Hyperbolic space

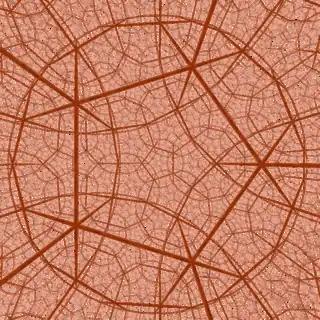
A perspective projection of a dodecahedral tessellation in H.Four dodecahedra meet at each edge, and eight meet at each vertex, like the cubes of a cubic tessellation in "E"

In mathematics, hyperbolic space of dimension "n" is the unique simply connected, "n"-dimensional Riemannian manifold of constant sectional curvature equal to −1. It is homogeneous, and satisfies the stronger property of being a symmetric space. There are many ways to construct it as an open subset of formula_1 with an explicitly written Riemannian metric; such constructions are referred to as models. Hyperbolic 2-space, H, which was the first instance studied, is also called the hyperbolic plane.